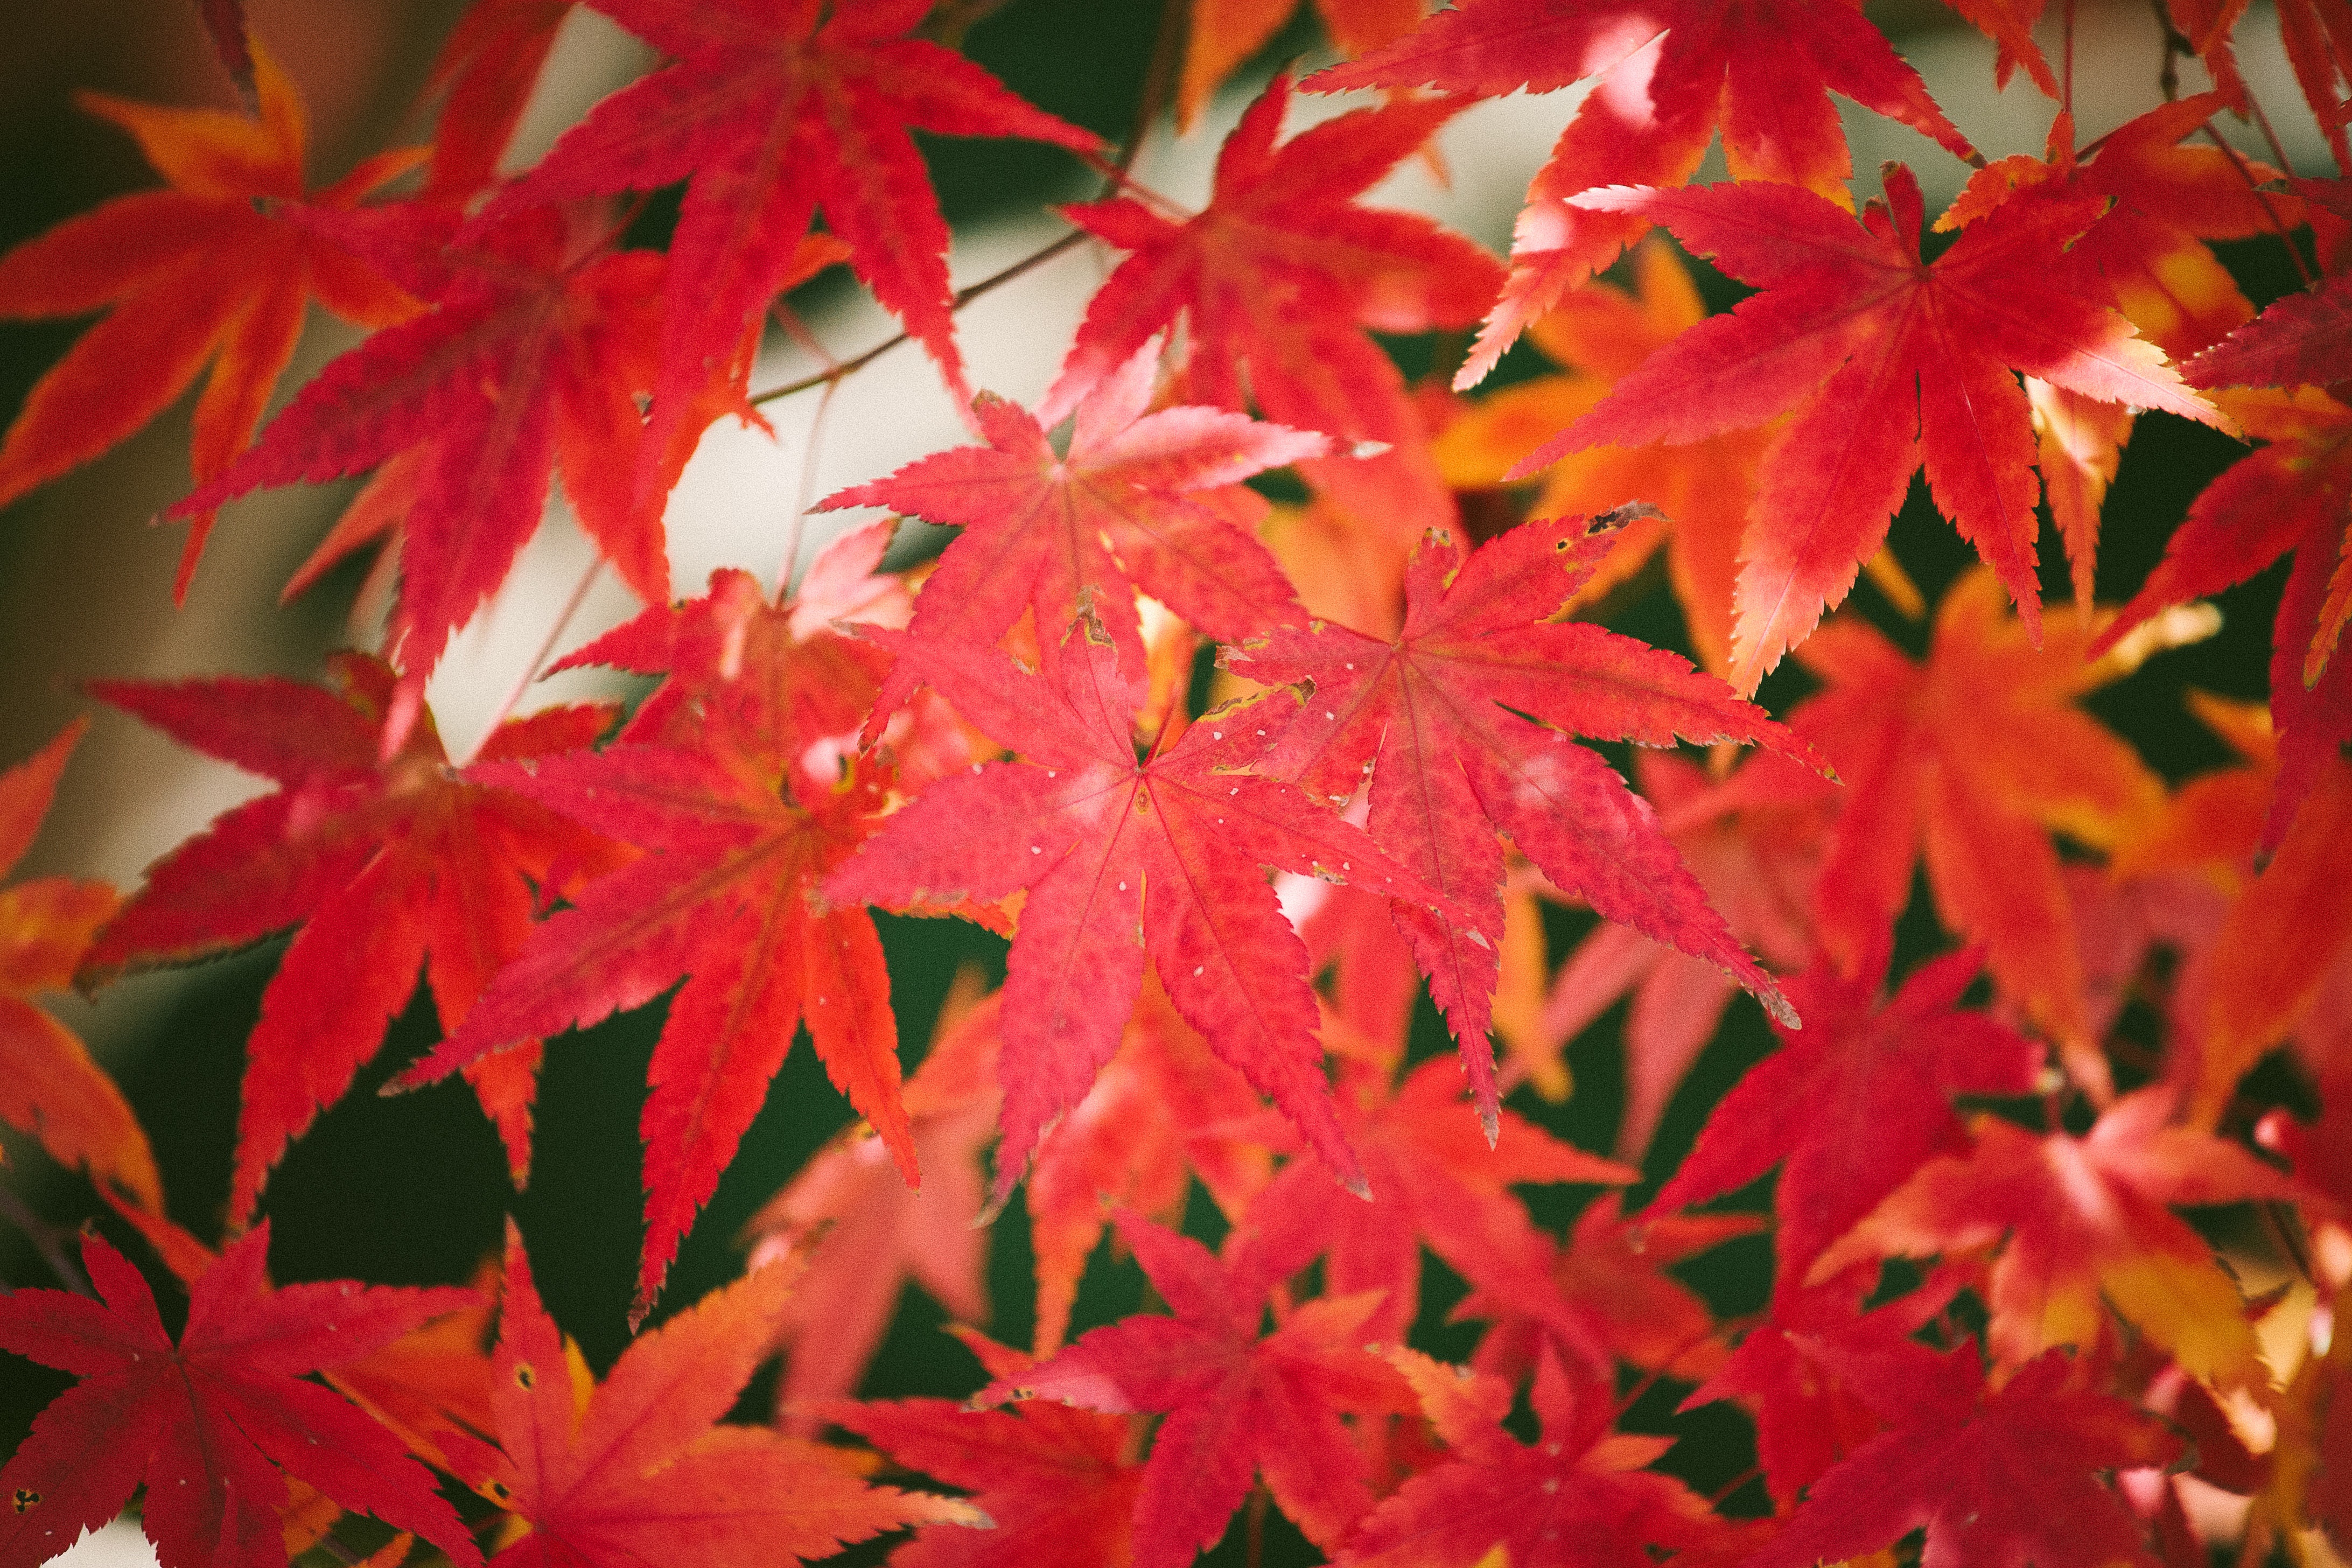
tree, plant, leaf, flower, red, autumn, season, maple tree, maple leaf, shrub, flowering plant, woody plant, land plant